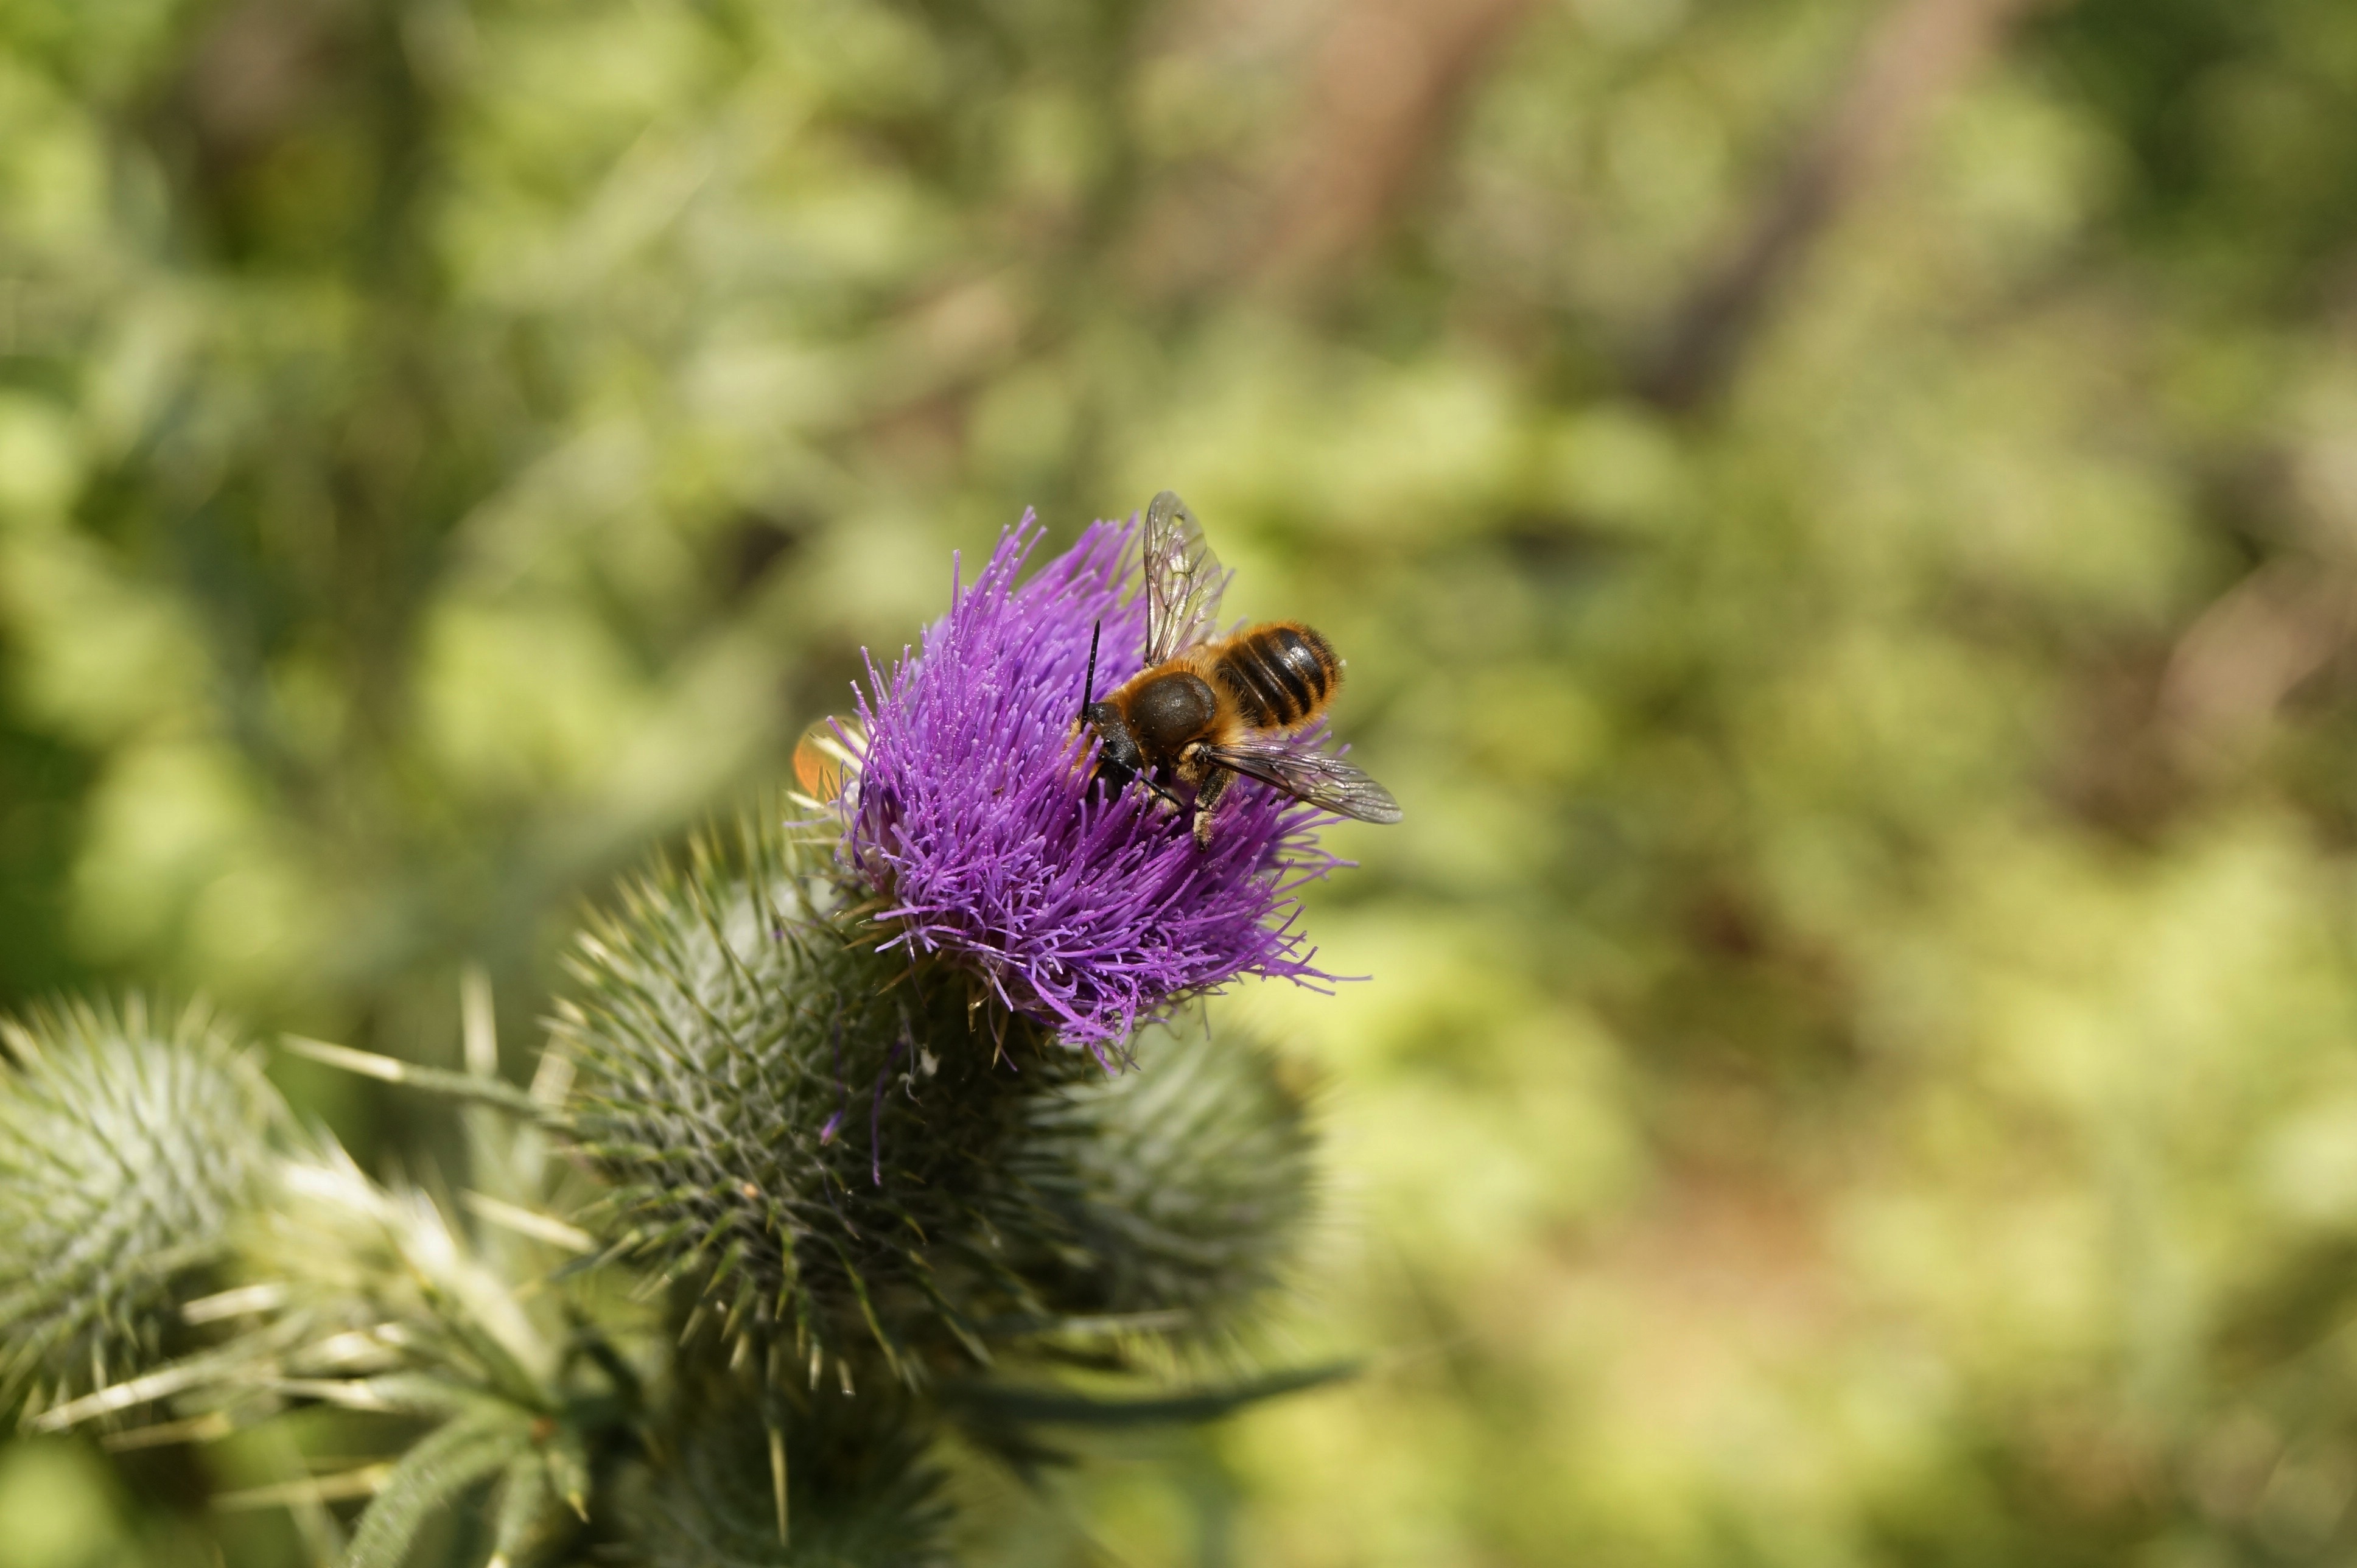
nature, forest, grass, plant, photography, flower, summer, wildlife, pollen, green, insect, botany, flora, fauna, invertebrate, wildflower, close up, bee, thistle, bumblebee, nectar, macro photography, flowering plant, honey bee, daisy family, m zgy jt s, land plant, membrane winged insect